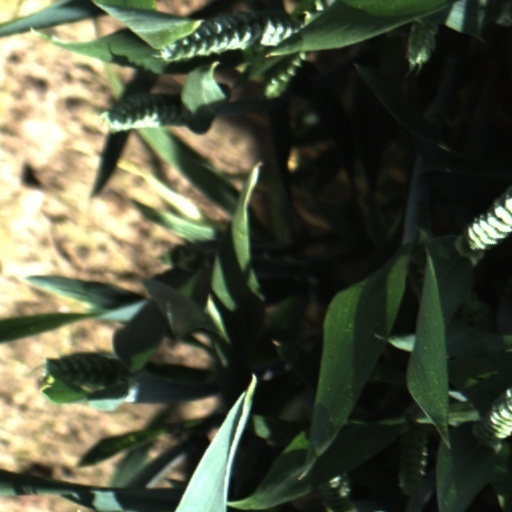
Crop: wheat